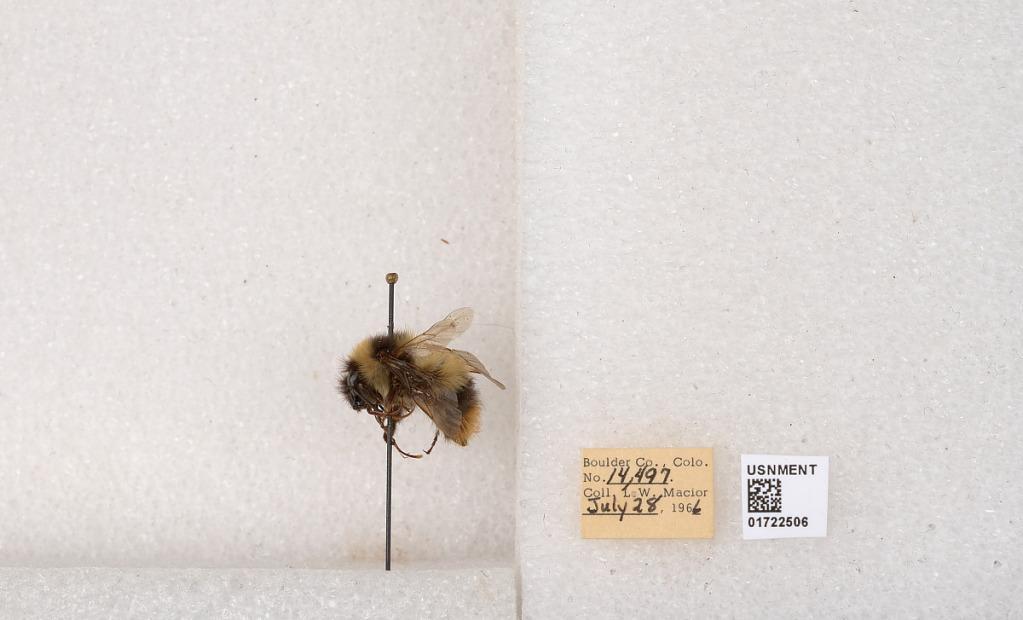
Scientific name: Bombus kirbyellus
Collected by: L. Macior
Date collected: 1966-7-28
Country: United States
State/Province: Colorado
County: Boulder
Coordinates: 40.0925, -105.358